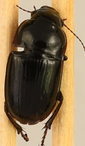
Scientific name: Euryderus grossus
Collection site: Central Plains Experimental Range NEON (CPER), plot CPER_003